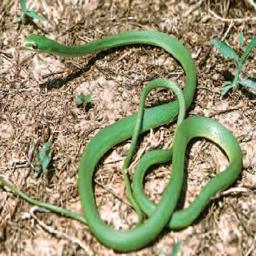
Animal: snakes